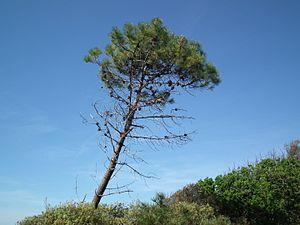
Un pin maritime sur la corniche de Suzac, à Saint-Georges-de-Didonne (Charente-Maritime)
La forêt de Baïnem est située entre Hammamet, Aïn Benian, Béni Messous, Bouzaréah et Raïs Hamidou dans la wilaya d'Alger, en Algérie. Elle est gérée par la Conservation des forêts d'Alger sous la tutelle de la Direction générale des forêts